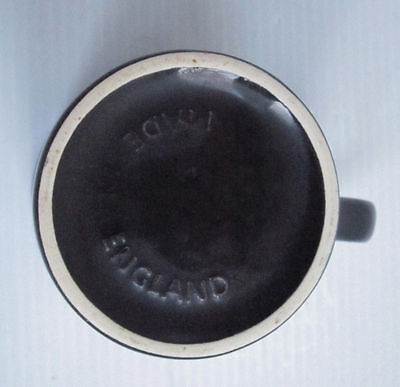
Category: mug